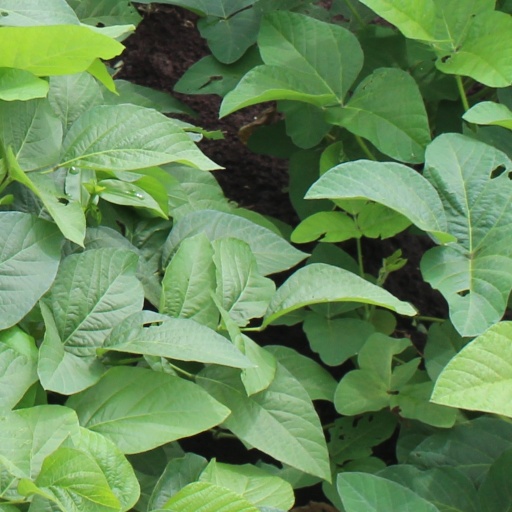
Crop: soybean